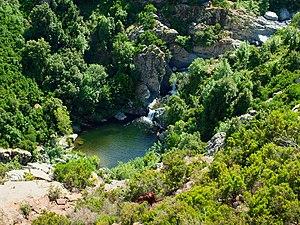
Olmeta-di-Tuda est une commune française située dans la circonscription départementale de la Haute-Corse et le territoire de la collectivité de Corse. Le village appartient à l'ancienne piève de Rosolo dont il est historiquement le chef-lieu, dans le Nebbio.
Le Bevinco est un petit fleuve côtier français qui coule dans le département de la Haute-Corse et se jette dans la mer Tyrrhénienne, donc, dans la Mer Méditerranée.